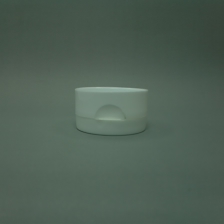
Color: white/transparent
Cap type: flip-top cap